Juana Maria

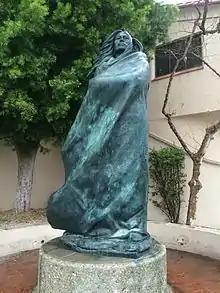

Juana Maria was reportedly fascinated and ecstatic upon arrival, marveling at the sight of horses, along with European clothing and food. She was allowed to stay with Nidever, who described her as a woman of "medium height, but rather thick ... She was probably about 50 years old, but she was still strong and active. Her face was pleasing as she was continually smiling. Her teeth were entire but worn to the gums."